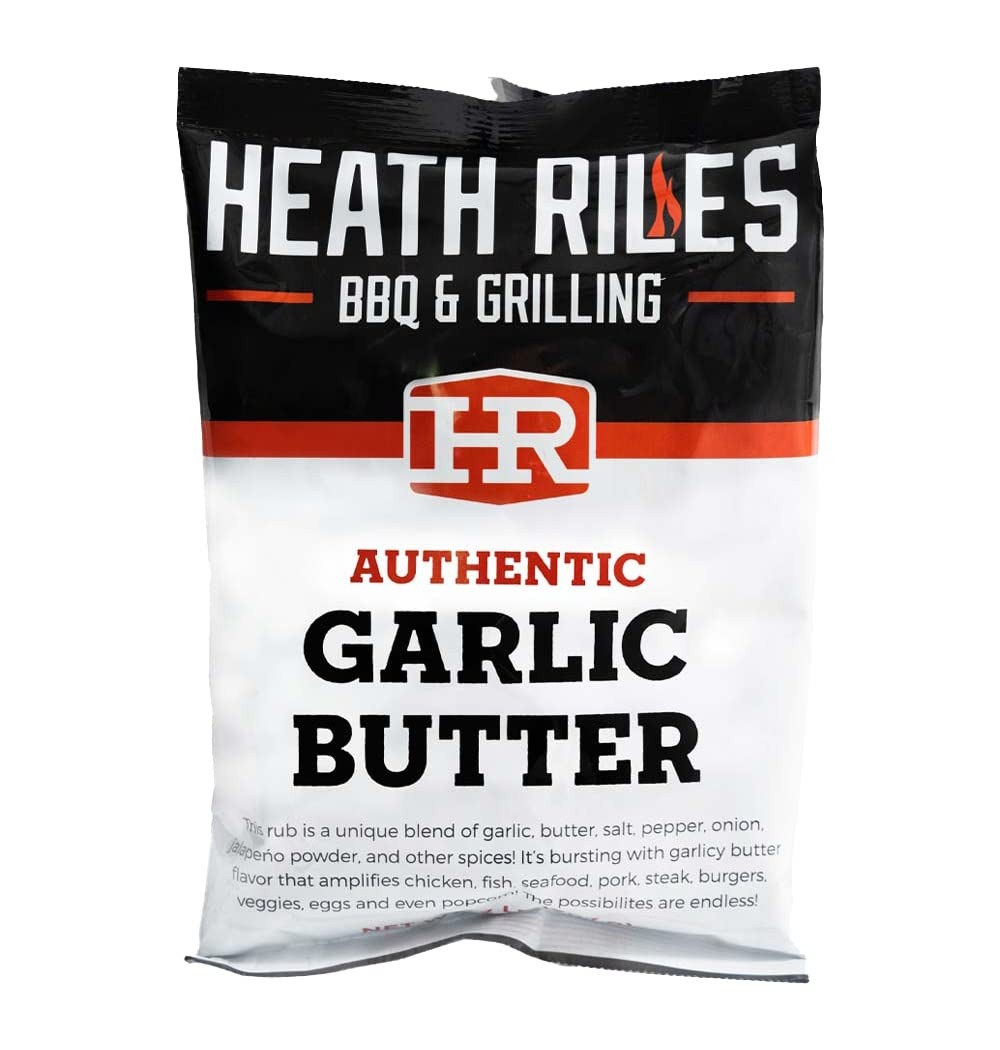
Item Name: Heath Riles BBQ Rub - Garlic Butter Seasoning, Champion Pitmaster Recipe, Legendary Rubs For Smoking & Grilling, 70+ BBQ Championships, 2 lb./32 oz.
Bullet Point 1: AUTHENTIC GARLIC BUTTER RUB: This mouth-watering rub is a unique blend of garlic, butter, salt, pepper, onion, jalapeno powder and other spices. Bursting with garlicy butter flavor, it amplifies chicken, fish, seafood, pork, steak, burgers, veggies, eggs and even popcorn!
Bullet Point 2: PURE INGREDIENTS: Finally a bbq seasoning you can feel good about. We include only the ingredients that pack a flavorful punch, and none of the harmful ones that other spice companies do.
Bullet Point 3: AWARD-WINNING FLAVOR: With over 70 + championships & multiple perfect score category awards in MBN & KCBS, it's safe to say Heath Riles knows flavor.
Bullet Point 4: USE IT ON ANYTHING & EVERYTHING: Whether you use it as a chicken rub, pork rub, brisket rub, or rib rub, our award-winning seasonings are sure to wow your tastebuds and spice up a previously bland meal.
Bullet Point 5: MADE IN THE USA: All of our mouth-watering products are proudly made in America in the state of Mississippi.
Product Description: Whether you are a backyard chef or competitive pit-master, Heath Riles rubs are sure to spice up any meal you're mastering.
Value: 32.0
Unit: Ounce

Price: 24.99